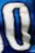
Number: 0